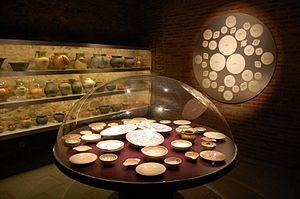
Le Musée ethnologique du Montseny est un musée ethnologique situé à Arbúcies.